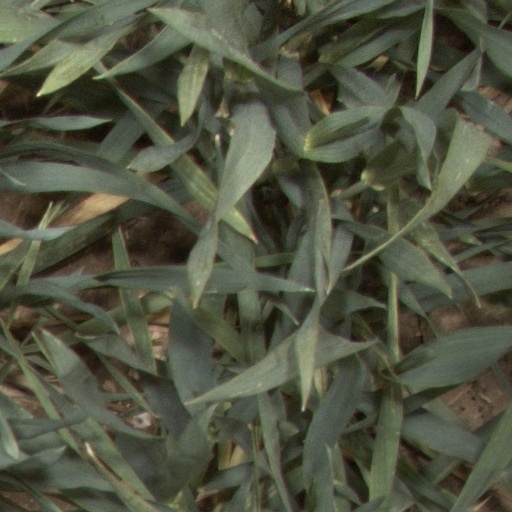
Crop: wheat